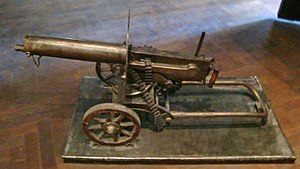
Afrikas historie / 1800-tallet / Europæisk handel, udforskning og erobring
Maxim maskingevær.
Afrikas historie begynder med kontinentets forhistorie og fremkomsten af de tidligste mennesker, Homo sapiens, i østlige Afrika og fortsætter ind i nutiden med en opsplitning i en mangfoldighed af politisk udviklede stater. En del tidlige beviser på landbrug i Afrika er dateret til 16.000 f.Kr., og metalfremstilling kendes fra omkring 4.000 f.Kr. Den dokumenterede historie af tidlig civilisation opstod i oldtidens Egypten og senere i Nubien, området Maghreb i nordvestlige Afrika, og Afrikas horn i østlige Afrika. I løbet af middelalderen spredte islam sig fra Arabien gennem regionen, krydsede Maghreb og Sahel. Et markant center for muslimsk kultur var Timbuktu. En del betydelige førkoloniale stater og samfund i Afrika var blandt andet Nokkulturen, Maliriget, Ashantiriget, kongedømmet Mapungubwe, kongeriget Sine, kongeriget Saloum, Baolriget, kongeriget Zimbabwe, Kongoriget, oldtidens Karthago, Numidien, Mauretanien, kongeriget Aksum, Ajuuraan-staten og Adal-sultanatet.